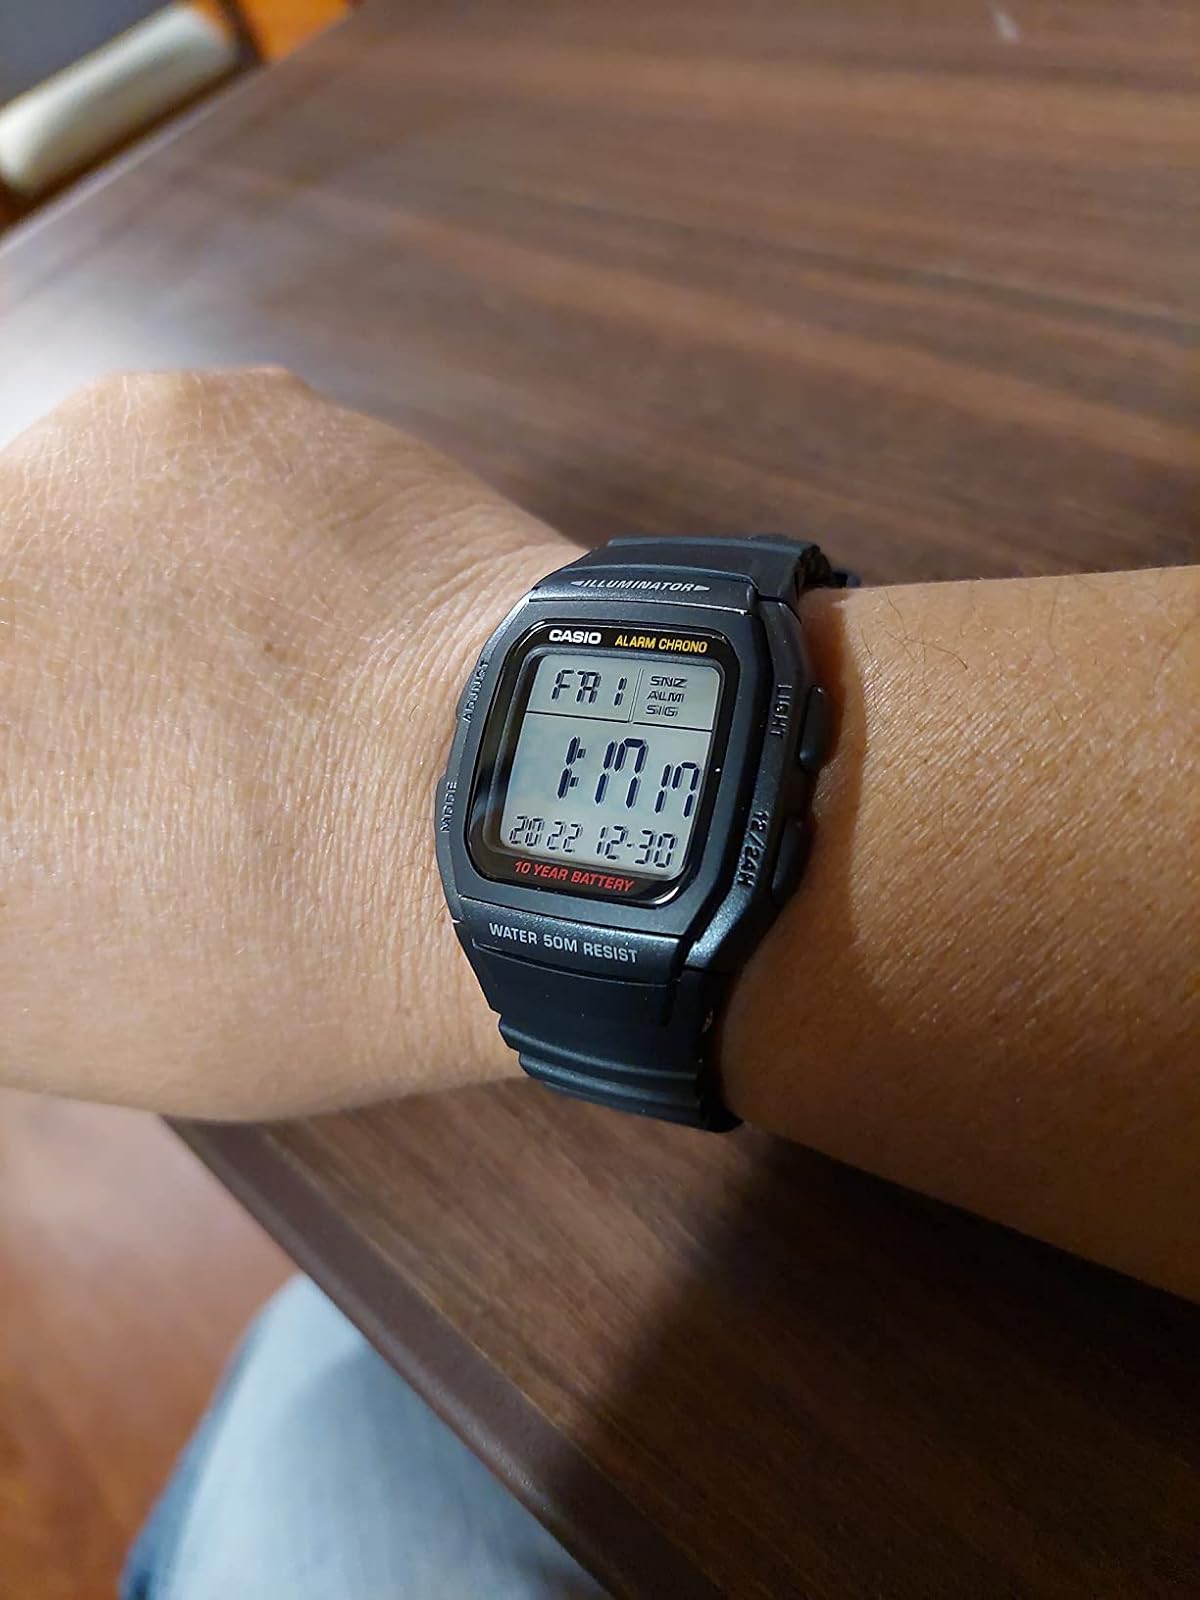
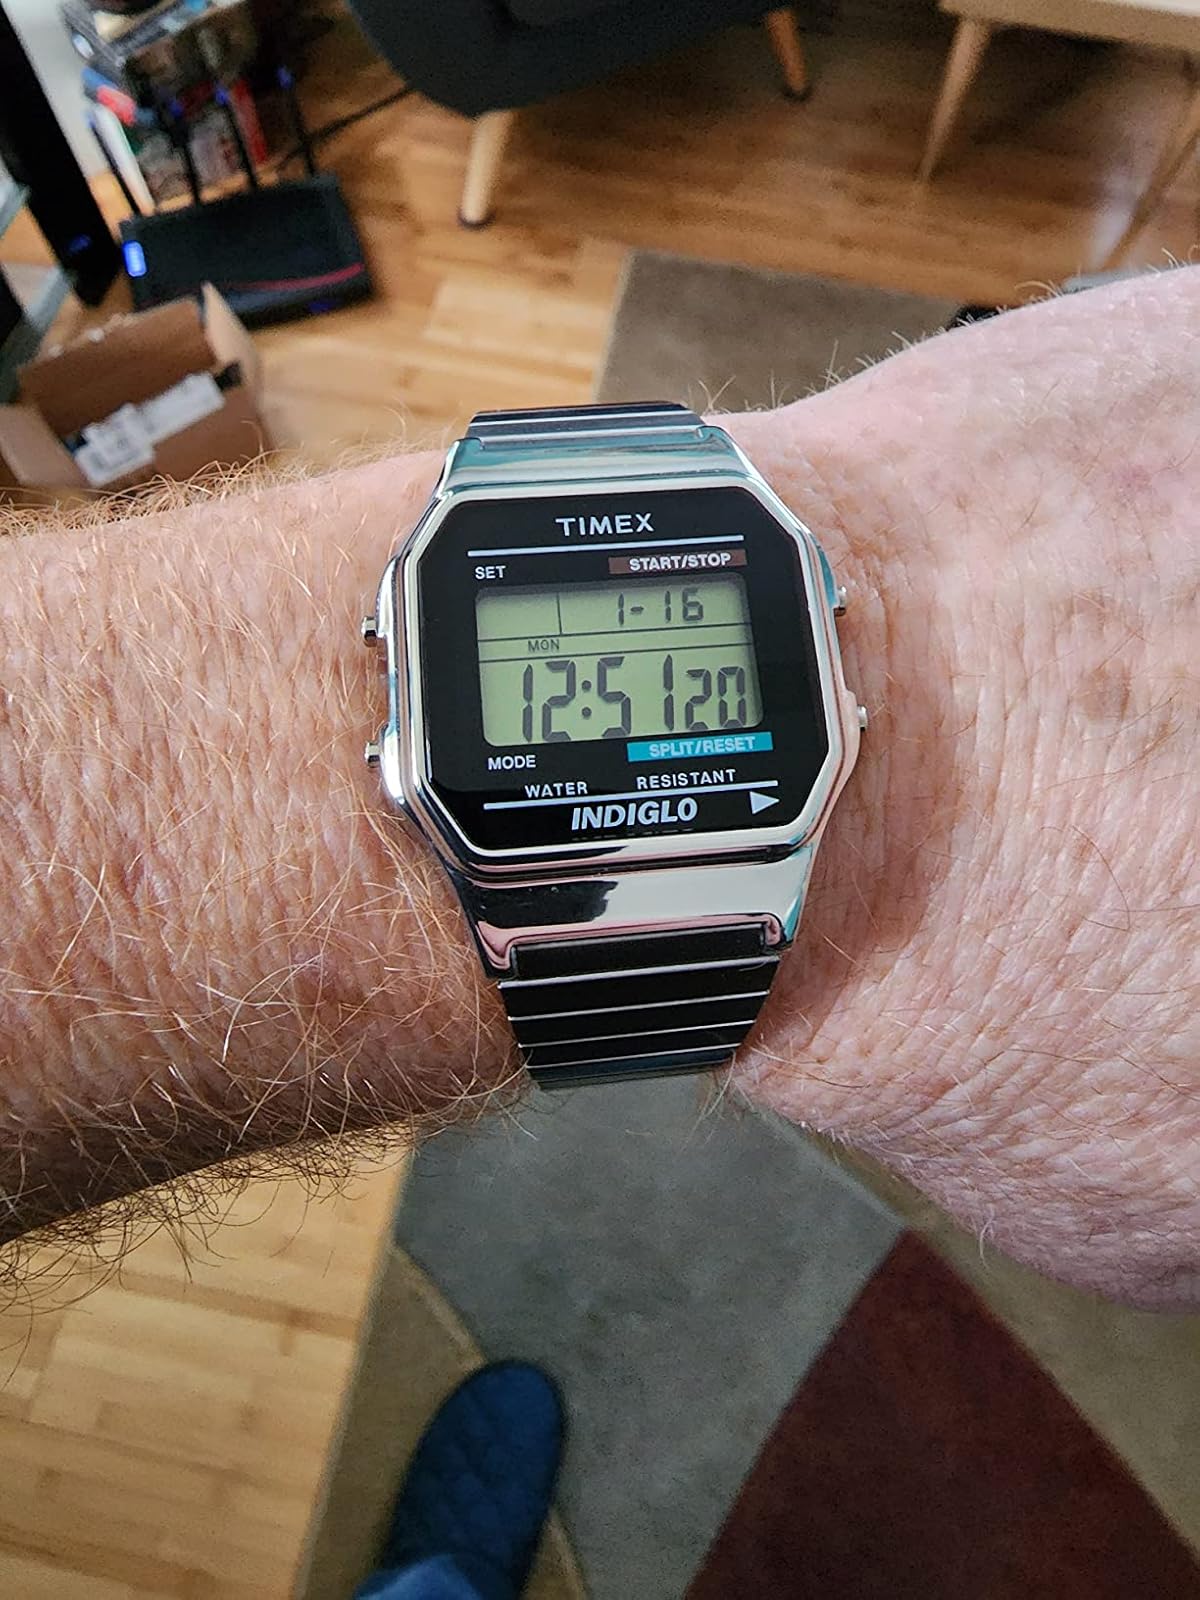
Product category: accessories_watch
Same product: no